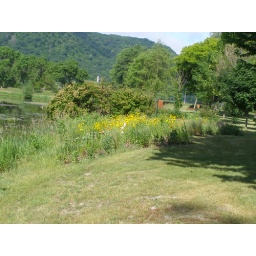
bird houses in park by Lake Winona, Winona, Minnesota, U.S.A.